Kirill Pisklov

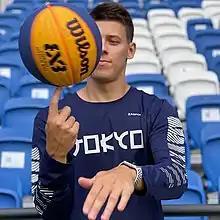
Pisklov in 2021

Kirill Eduardovich Pisklov (born 22 September 1996) is a Russian basketball player for Uralmash Yekaterinburg and the Russian 3x3 national team.